François X. Matthieu

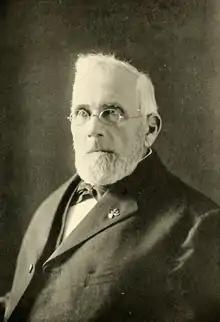
Mathieu as he appeared during his final years.

Matthieu settled on French Prairie and owned a general merchandising business in Butteville, a small town which he founded located in rural Marion County. On April 12, 1844, he married Rosalie Aussant, and the couple would have 15 children. In 1846 Matthieu filed a provisional land claim on 640 acres nearby, later refiling as a Donation Land Claim in 1850. Butteville post office was established in 1850 with the name of Champoeg, and with Matthieu as the first postmaster.